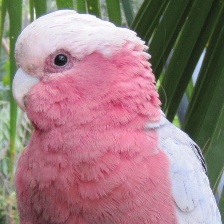
Species: ROSE BREASTED COCKATOO
Scientific name: EOLOPHUS ROSEICAPILLA
ImageNet parent category: sulphur-crested_cockatoo